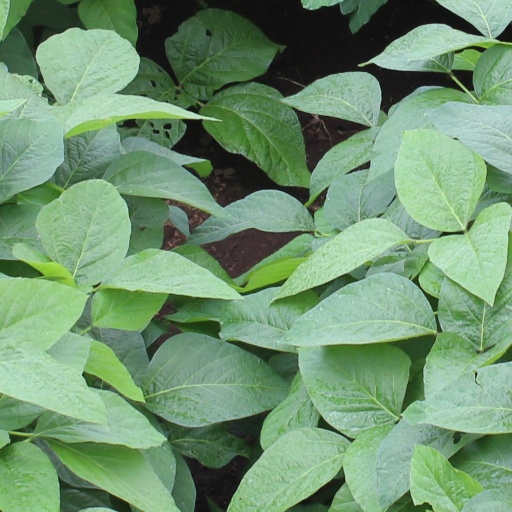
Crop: soybean